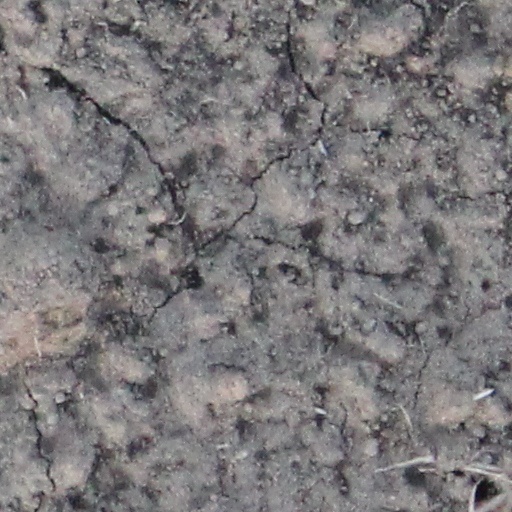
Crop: wheat